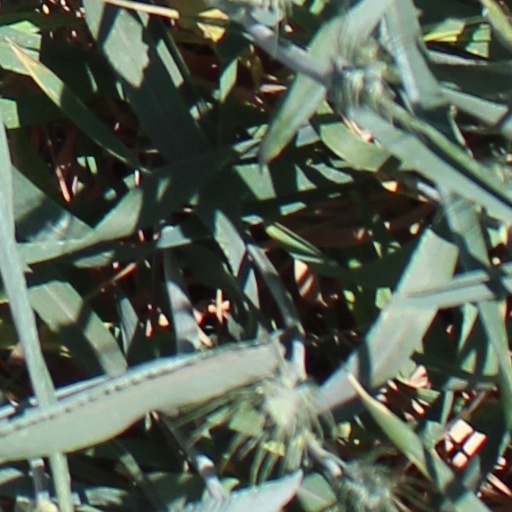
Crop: wheat